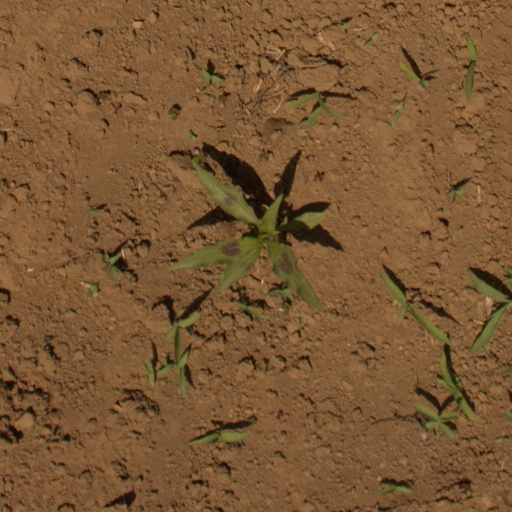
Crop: Jerusalem artichoke